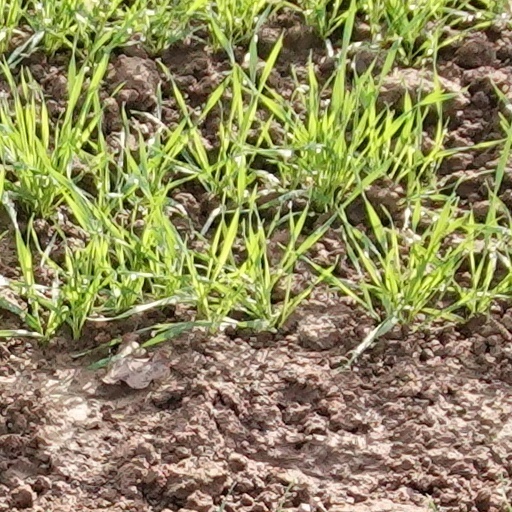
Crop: wheat